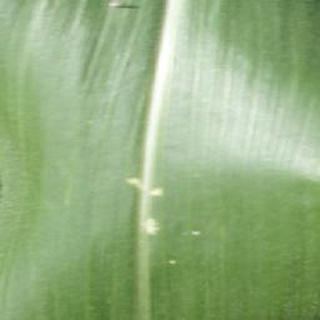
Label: healthy_corn